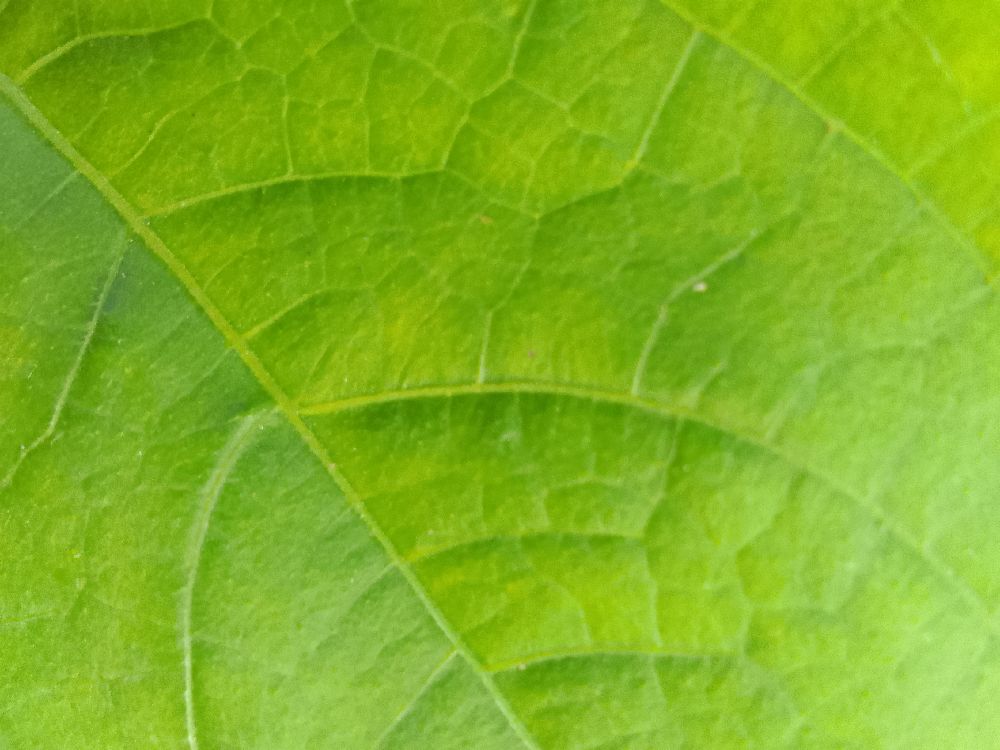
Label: healthy